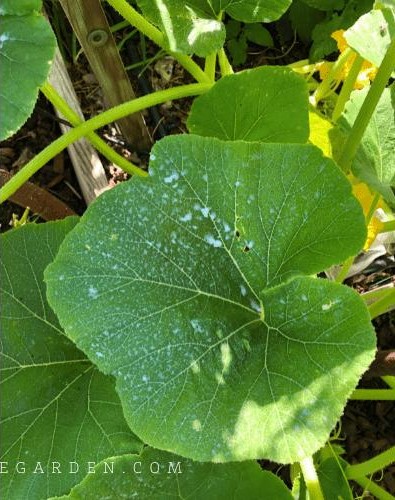
Plant: Cucumber
Disease: cucumber powdery mildew